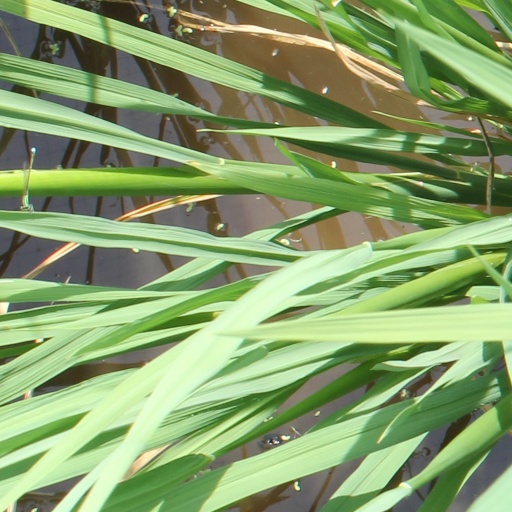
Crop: rice